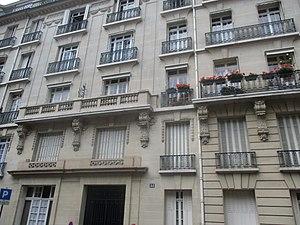
44 rue de la Faisanderie (Paris XVIe) qui abrita une partie de l'état-major du Befehlshaber der Ordnungspolizei pendant l'Occupation allemande.
L'Ordnungspolizei, abrégée en OrPo ou Orpo, était la police allemande du Troisième Reich, de 1936 à 1945, chargée du maintien de l'ordre public. Ses membres portant un uniforme vert, elle est aussi connue sous le surnom de « die Grüne Polizei ».